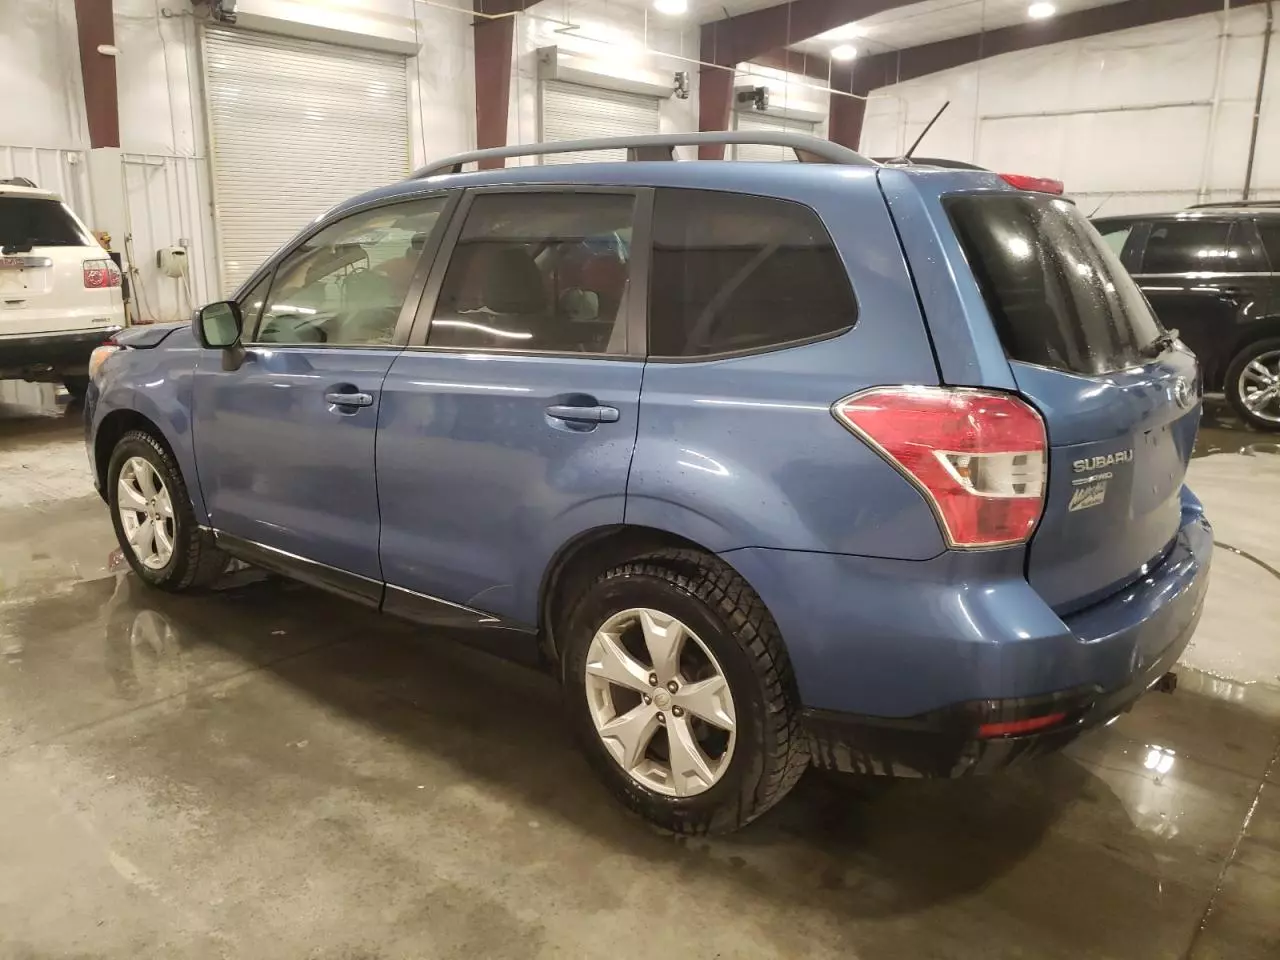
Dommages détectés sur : capot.
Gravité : mineur